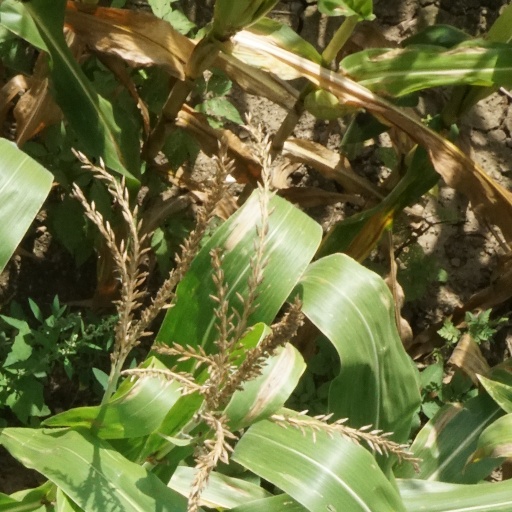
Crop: maize; corn